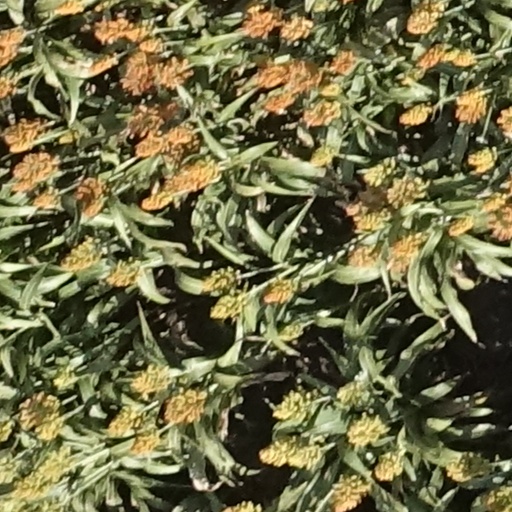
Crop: sorghum